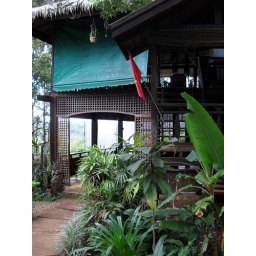
Stopped at this cute coffee plantation for a nice cup of coffee. I love the prevalence of great coffee in this area.